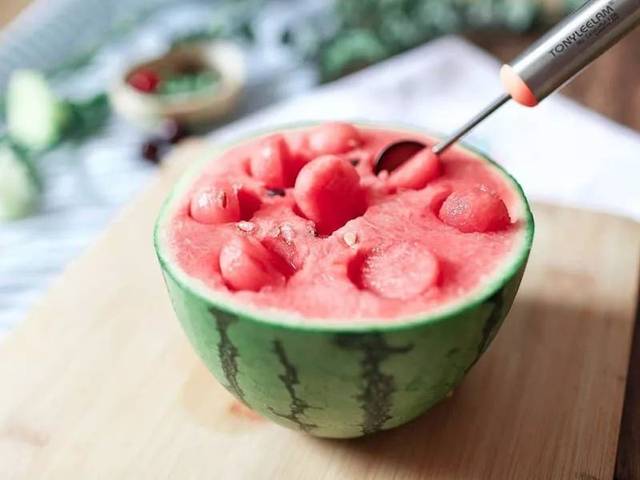
Label: trash